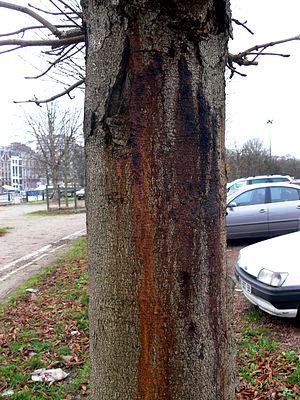
les marronniers malades touchés par la bactérie Pseudomonas syringae sont souvent jeunes (20 à 30 ans) et mal plantés (sol dégradé, imperméabilisé, asphyxiant, fosse trop étroite, motte de racines denses
Pseudomonas syringae est une bactérie du genre Pseudomonas qui est un complexe comptant plus de 60 espèces en bâtonnet, toutes à Gram négatif et munies de flagelles polaires, capables de se multiplier sur des milieux variés.